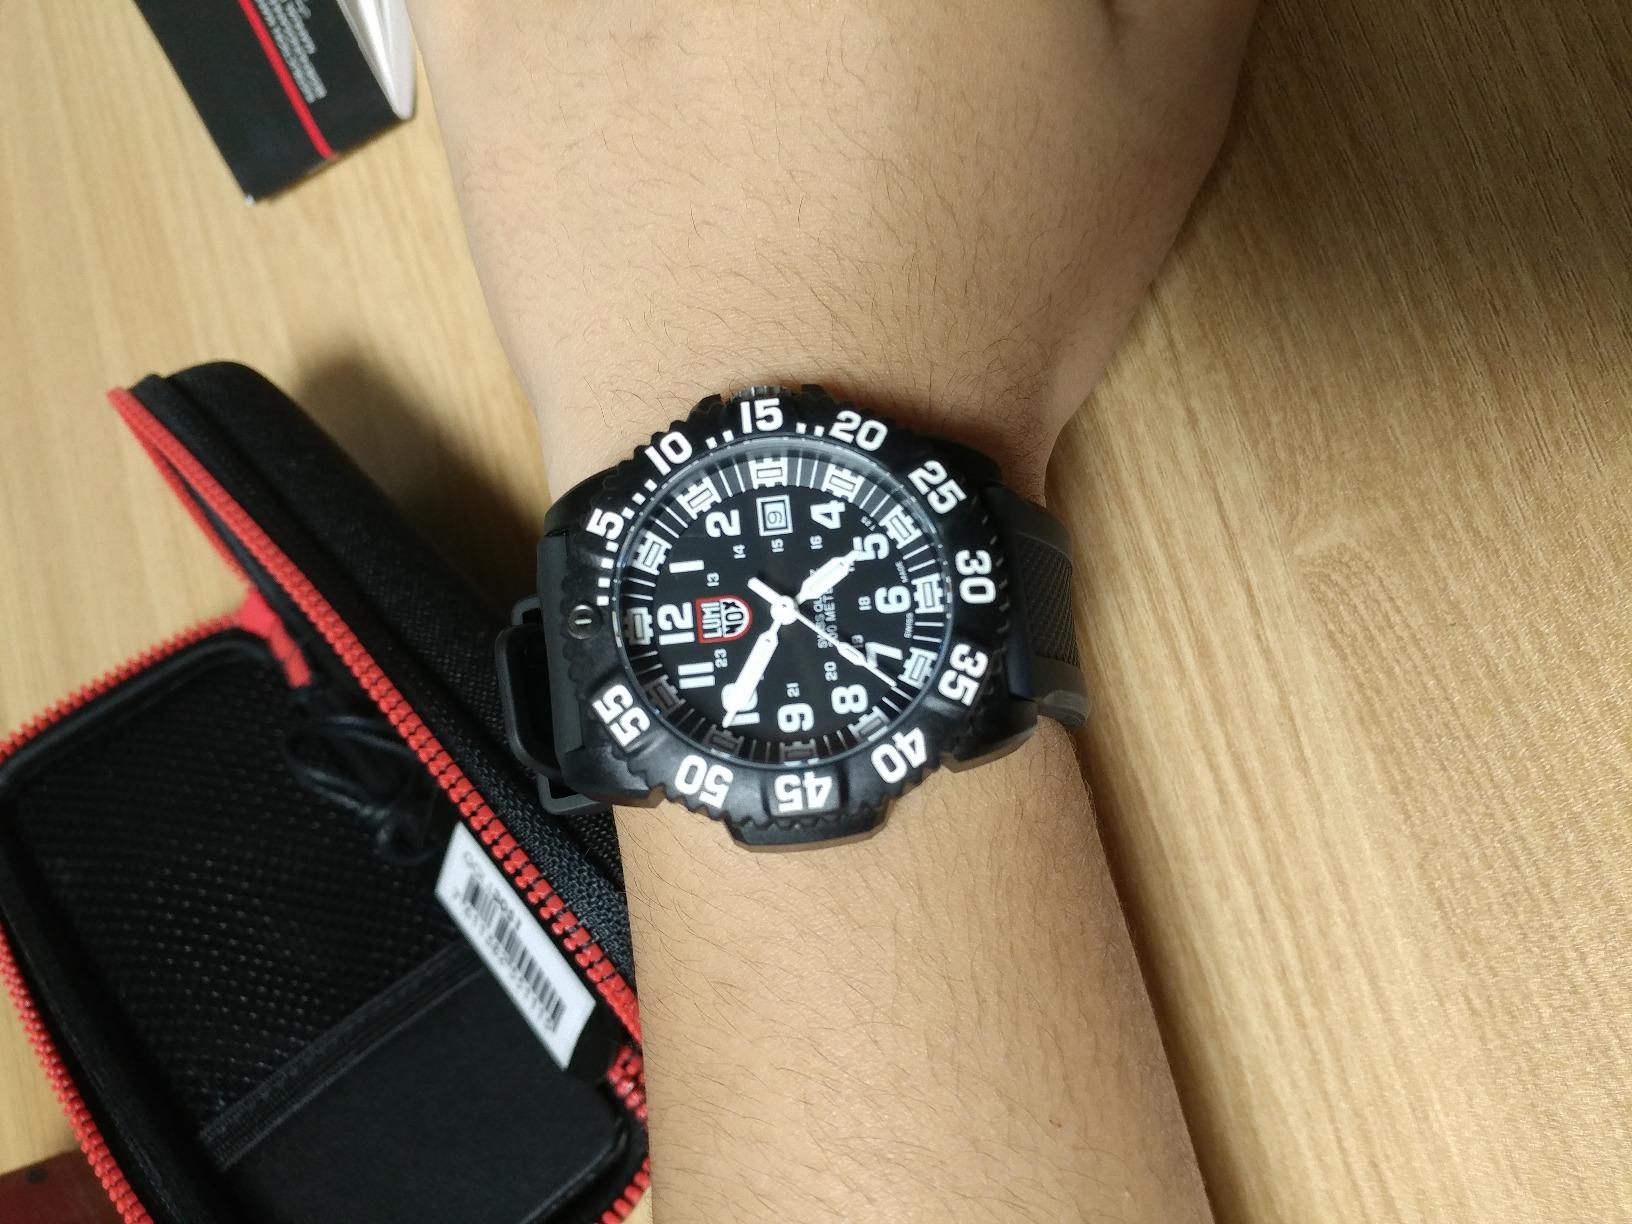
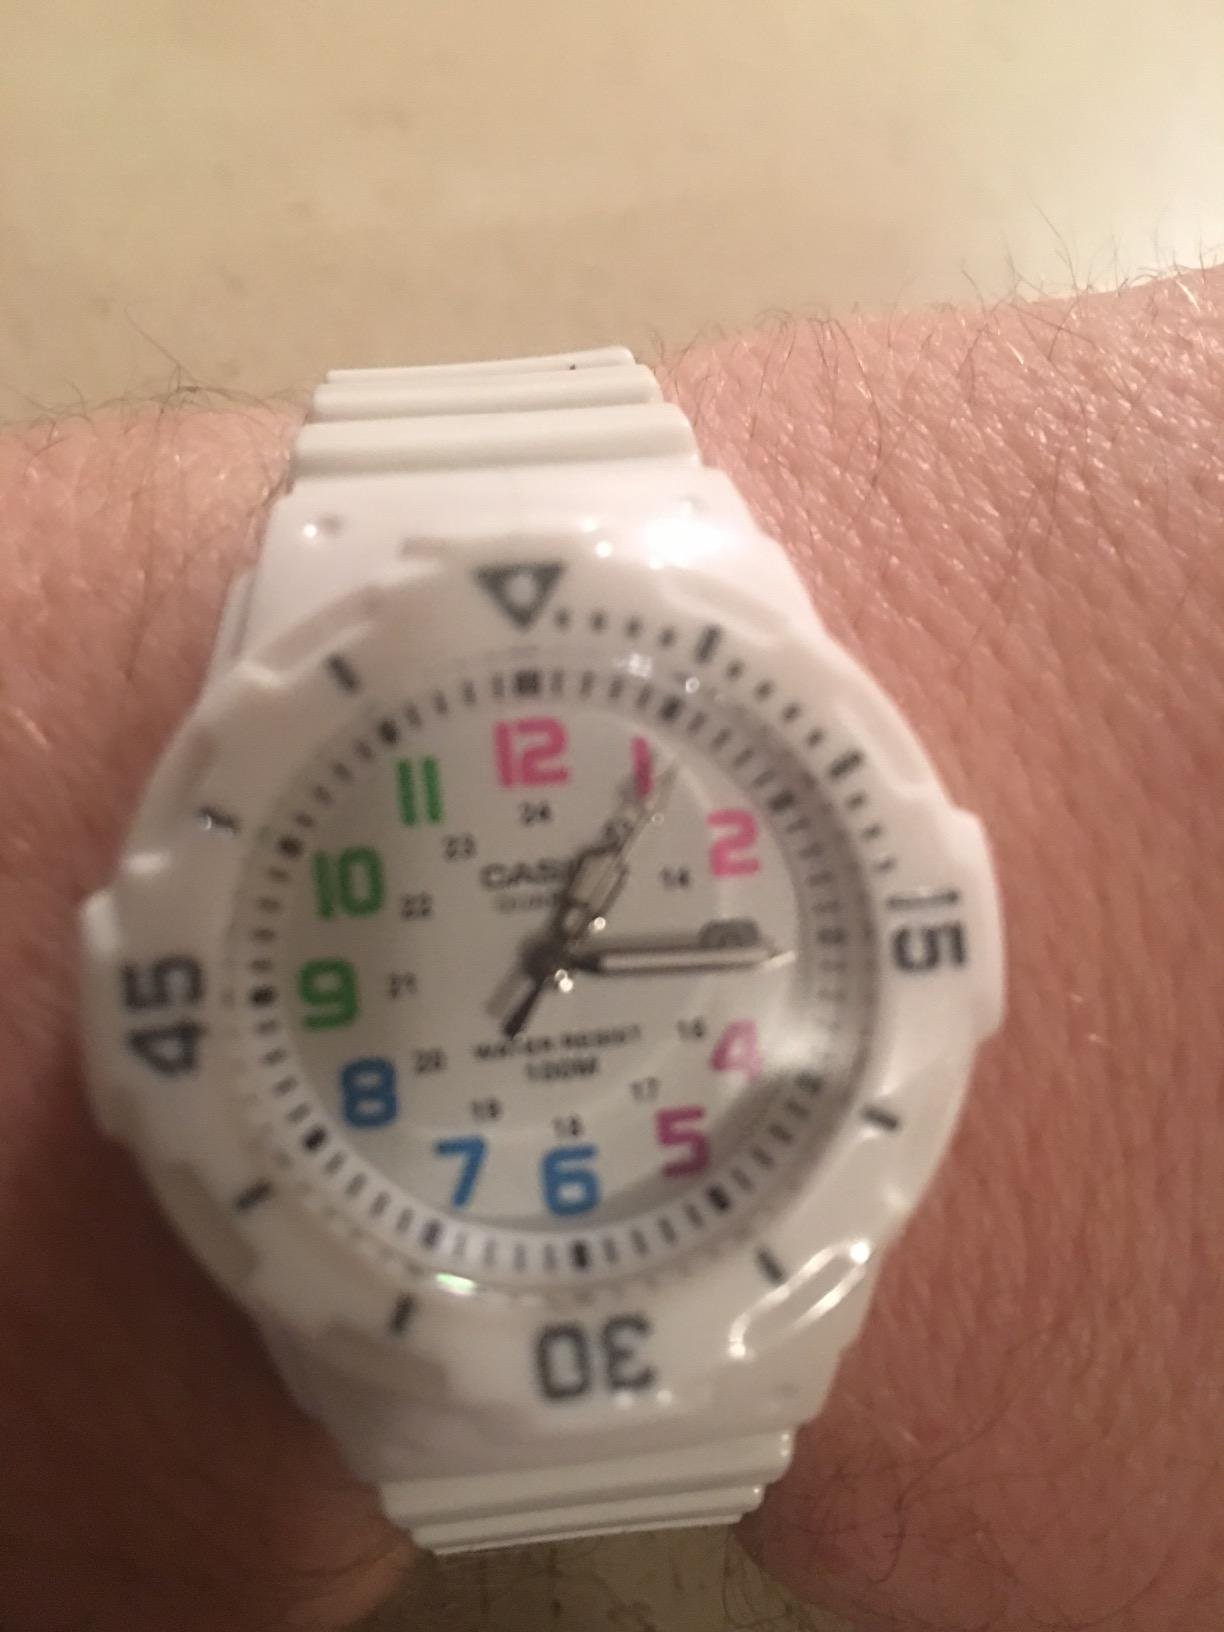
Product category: accessories_watch
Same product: no